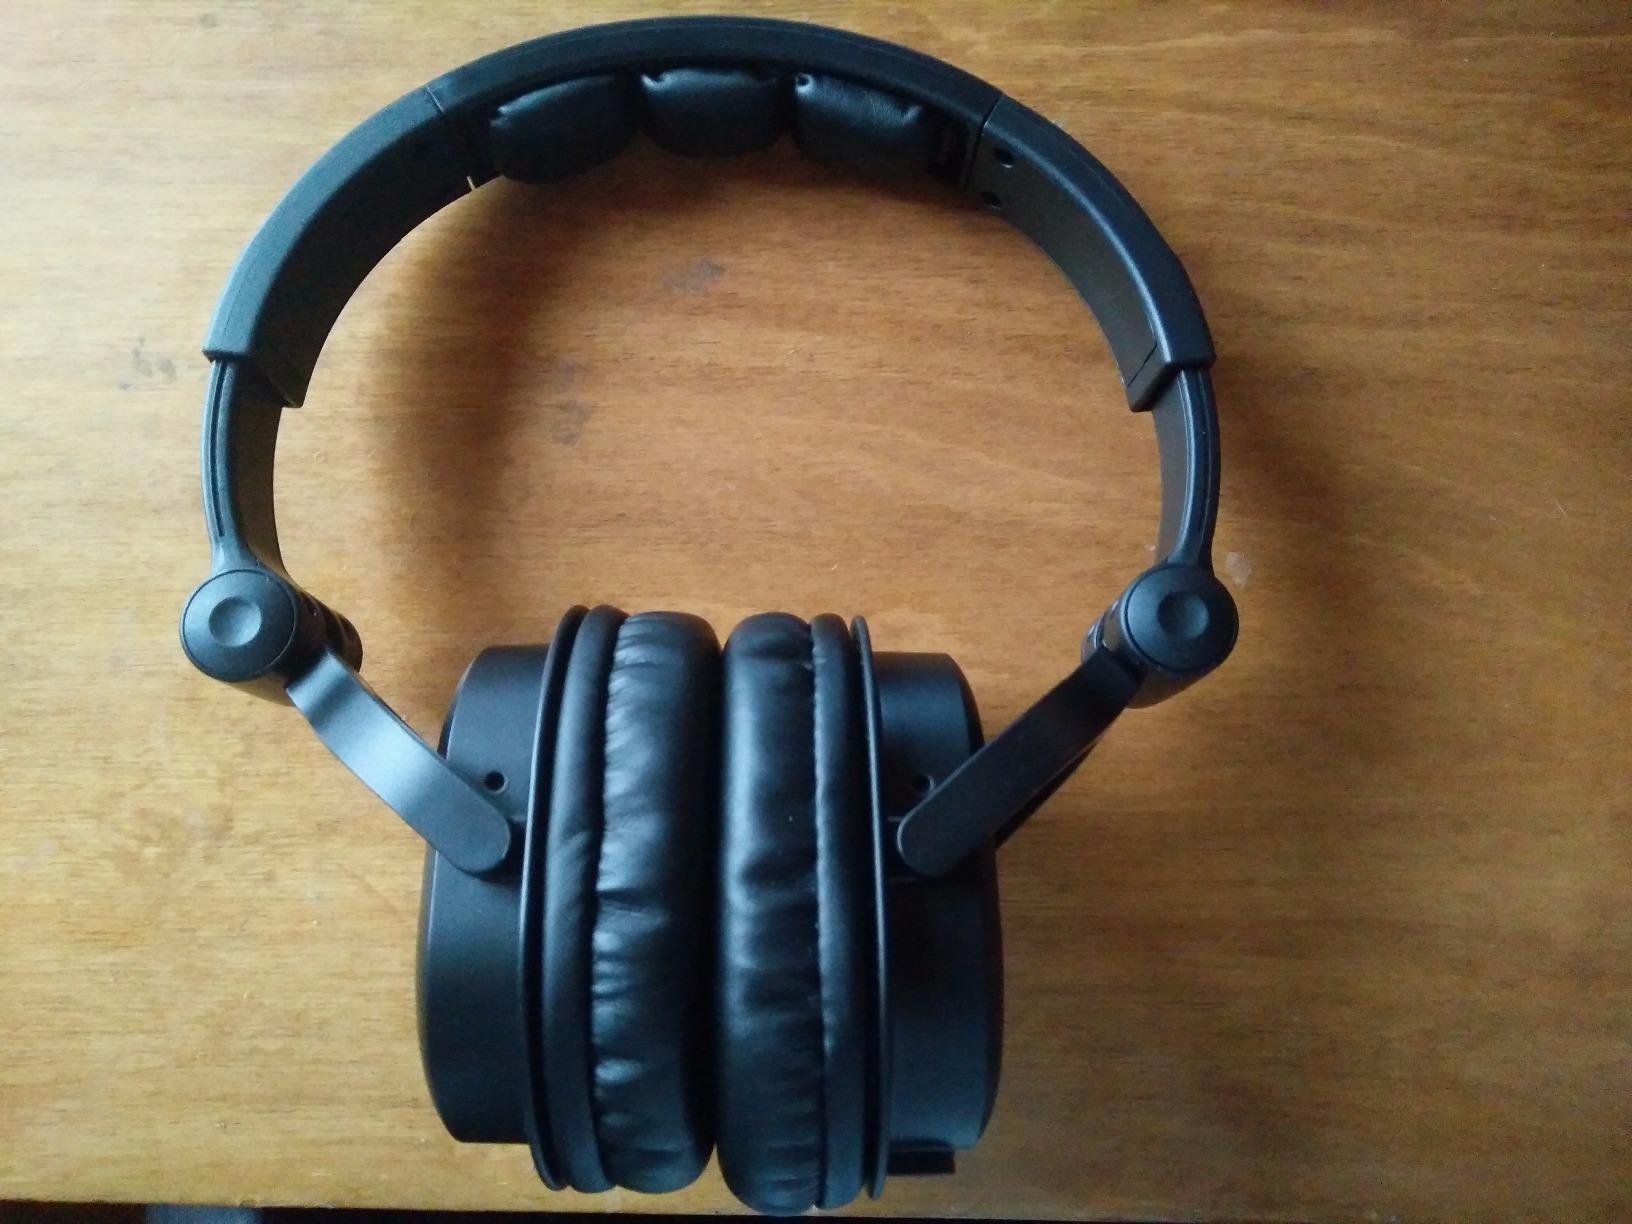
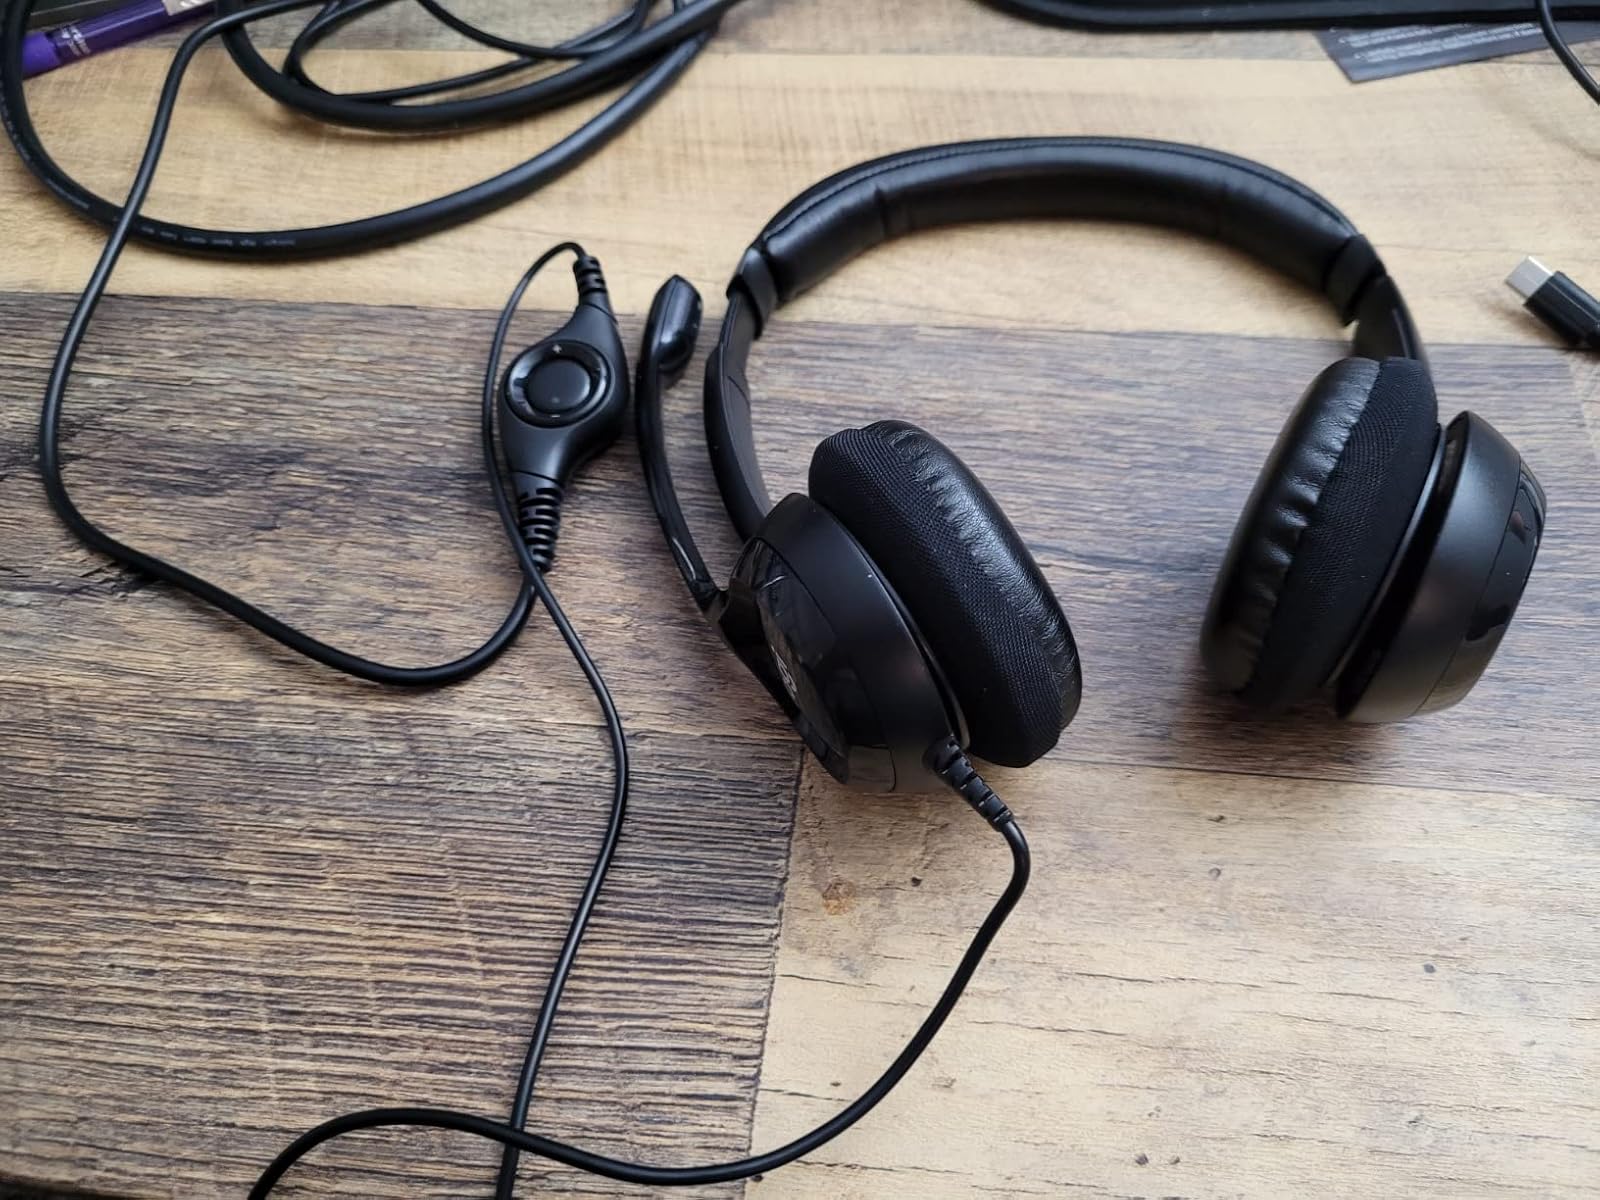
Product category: headphones
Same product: no